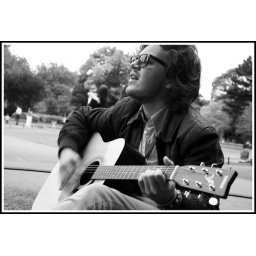
Playing guitar in st. stephen green park